Preston Tucker

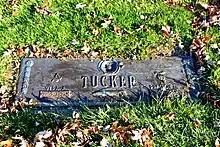
Preston Tucker grave marker

Another publication, "Collier's", ran an article critical of Tucker on June 25, 1949, which included leaked details of the SEC report (which was never released publicly). This article was reprinted in "Reader's Digest" as well, expanding the scope of the negative press concerning Preston Tucker.